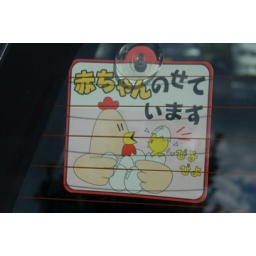
Kyoto- &amp;quot;Baby on board&amp;quot; sign in a car